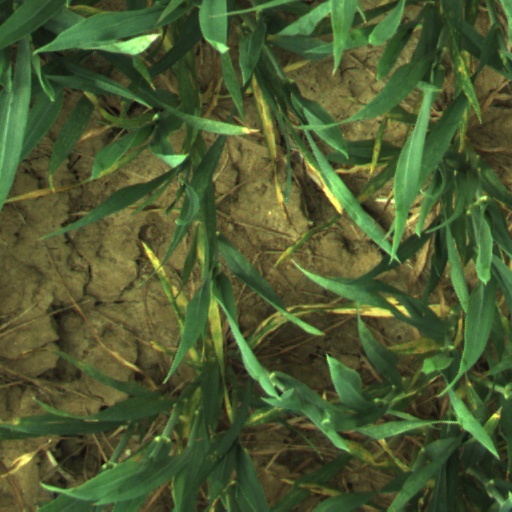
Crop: wheat